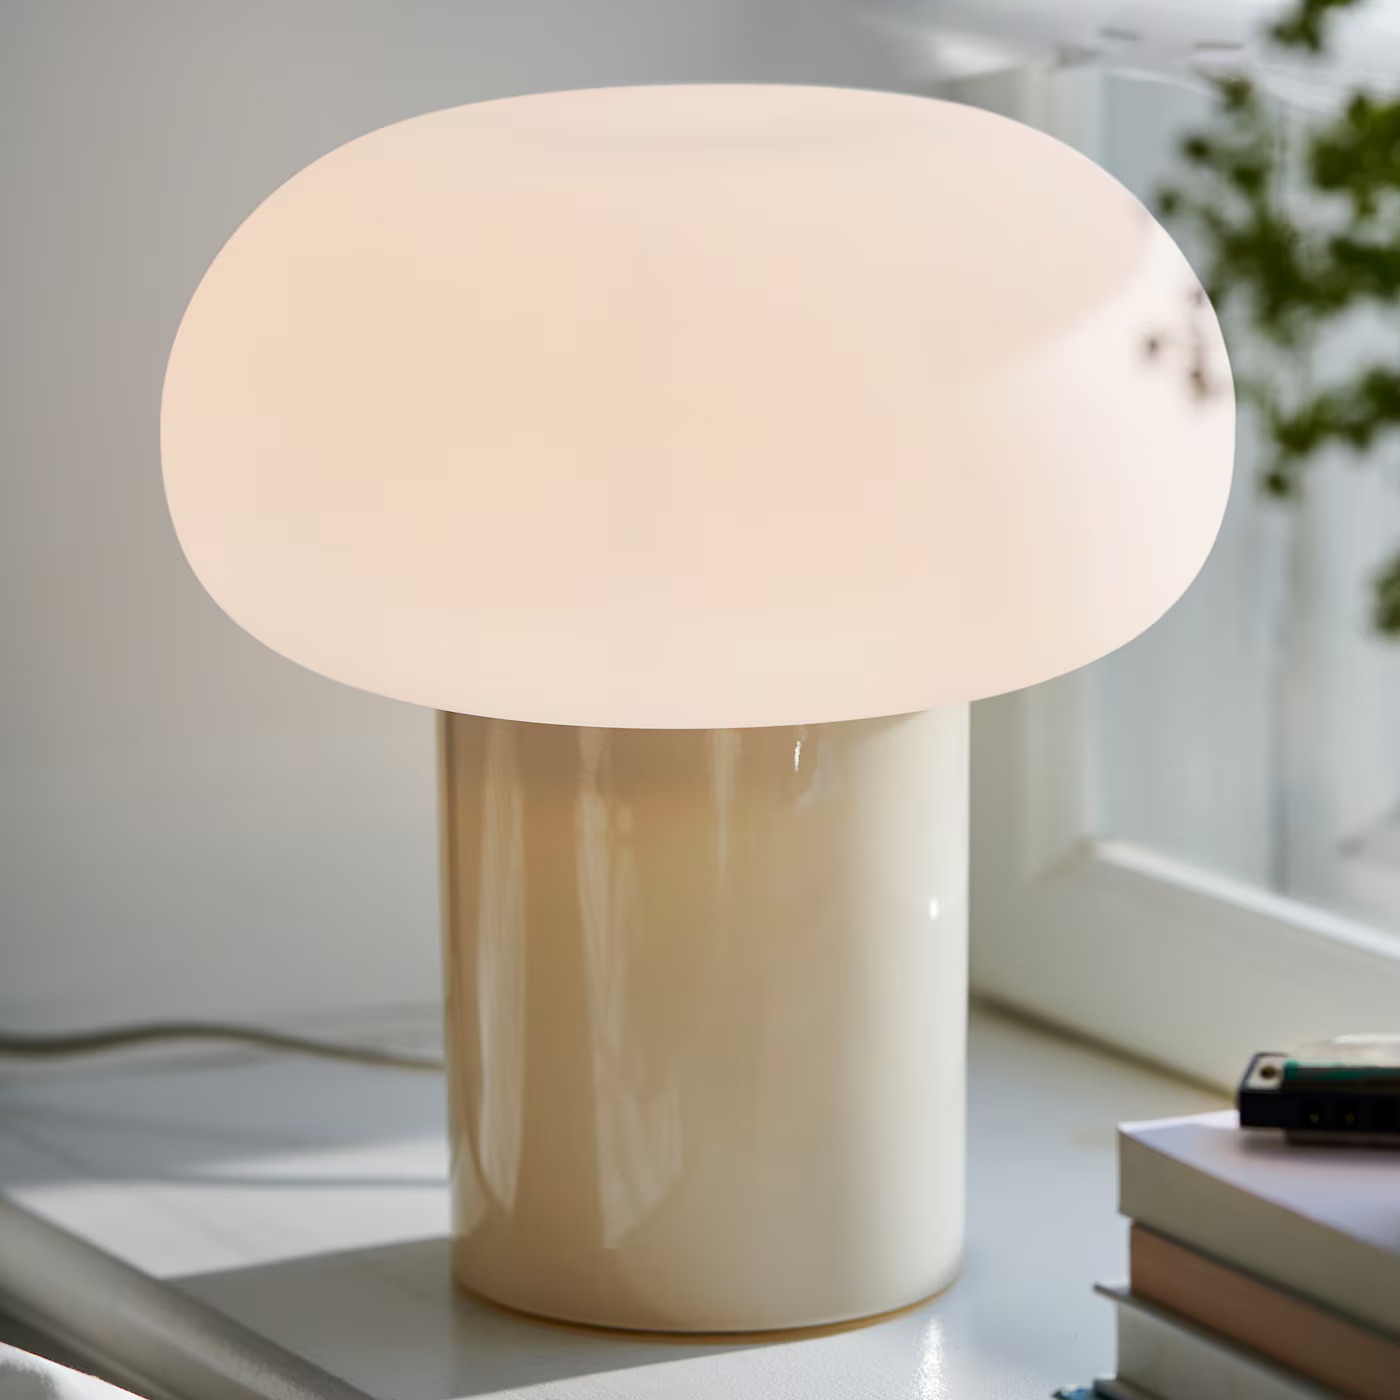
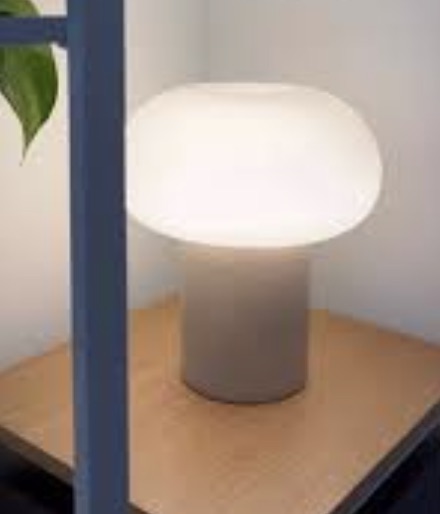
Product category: misc
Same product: yes